Alhred of Northumbria

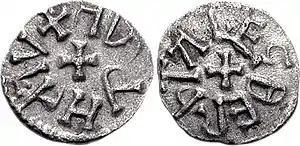
Sceat of Alhred of Northumbria

Alhred or Alchred was king of Northumbria from 765 to 774. He had married Osgifu, either the daughter of Oswulf, granddaughter of Eadberht Eating, or Eadberht's daughter, and was thus related by marriage to Ecgbert, Archbishop of York. A genealogy survives which makes Alhred a descendant of Ida of Bernicia through a son named Eadric.